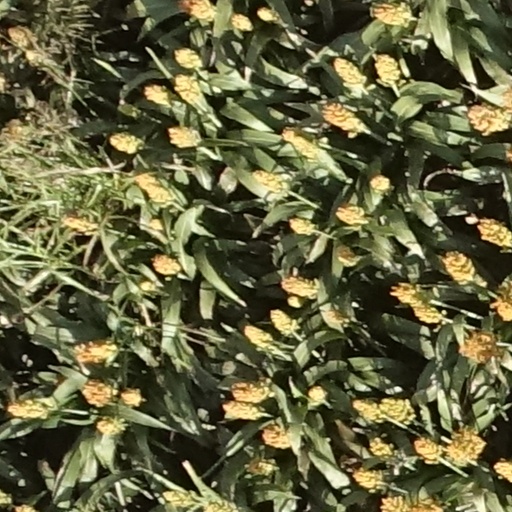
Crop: sorghum